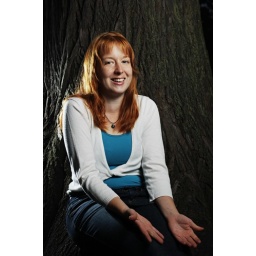
Katri sitting by a tree